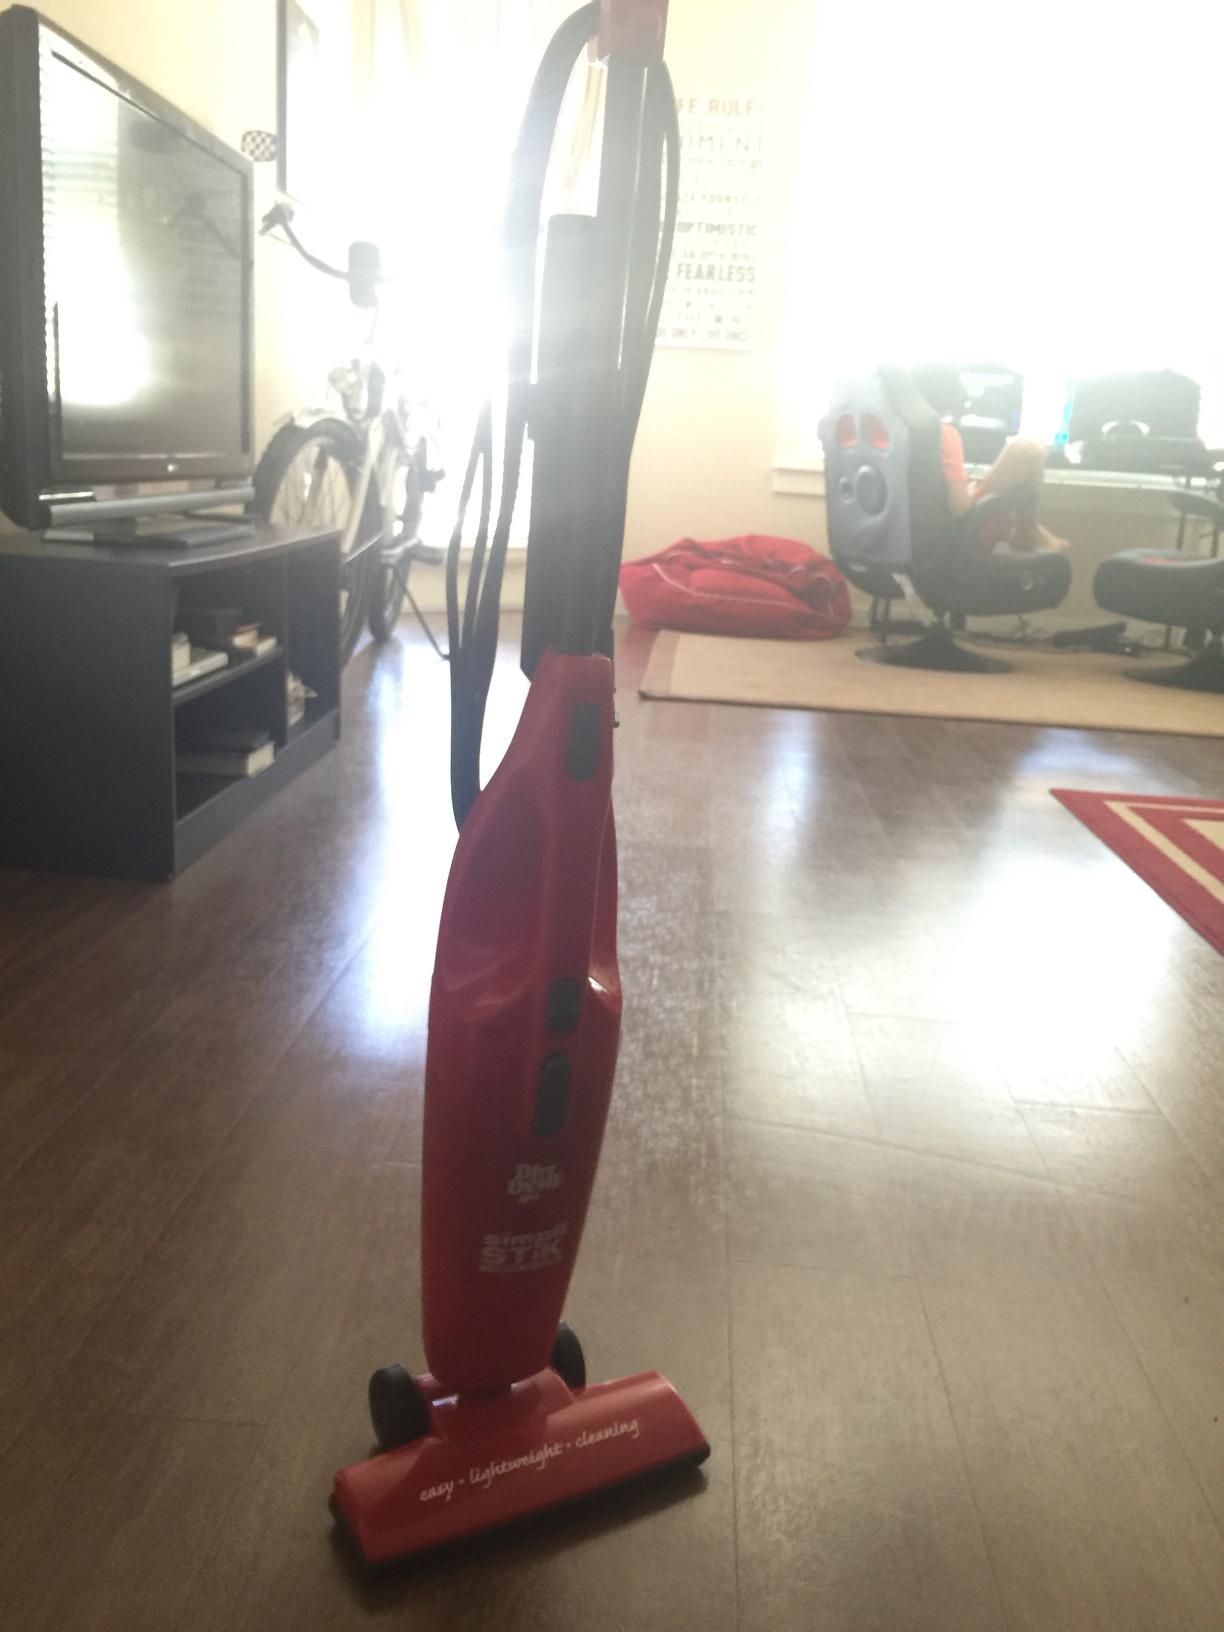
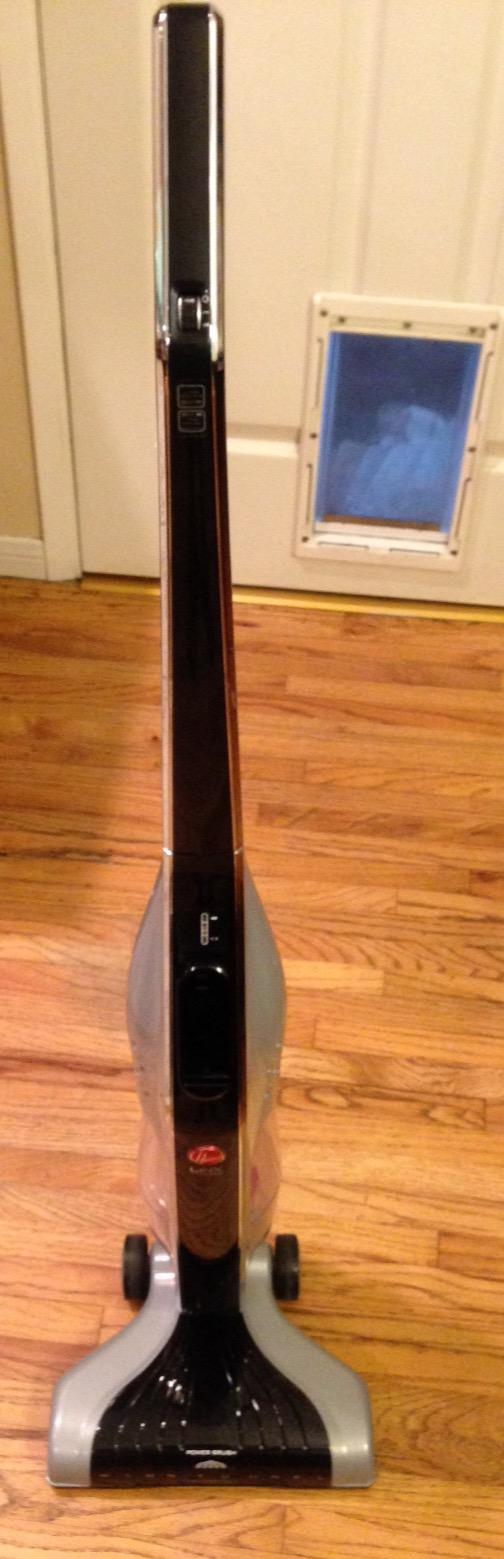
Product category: items_vacuum
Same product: no